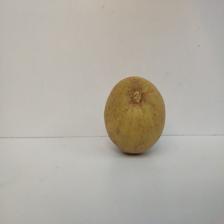
Size: Large